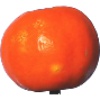
Label: Clementine 1